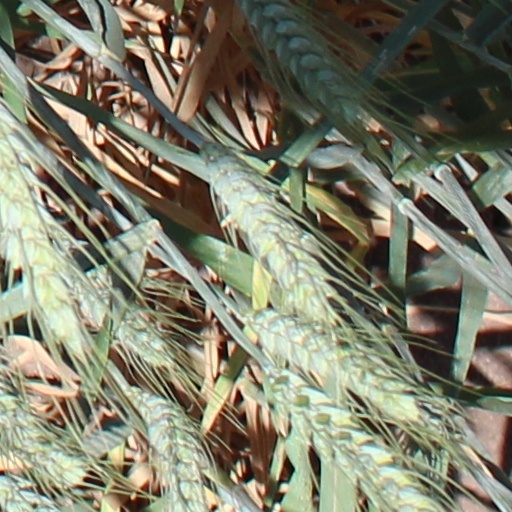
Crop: wheat